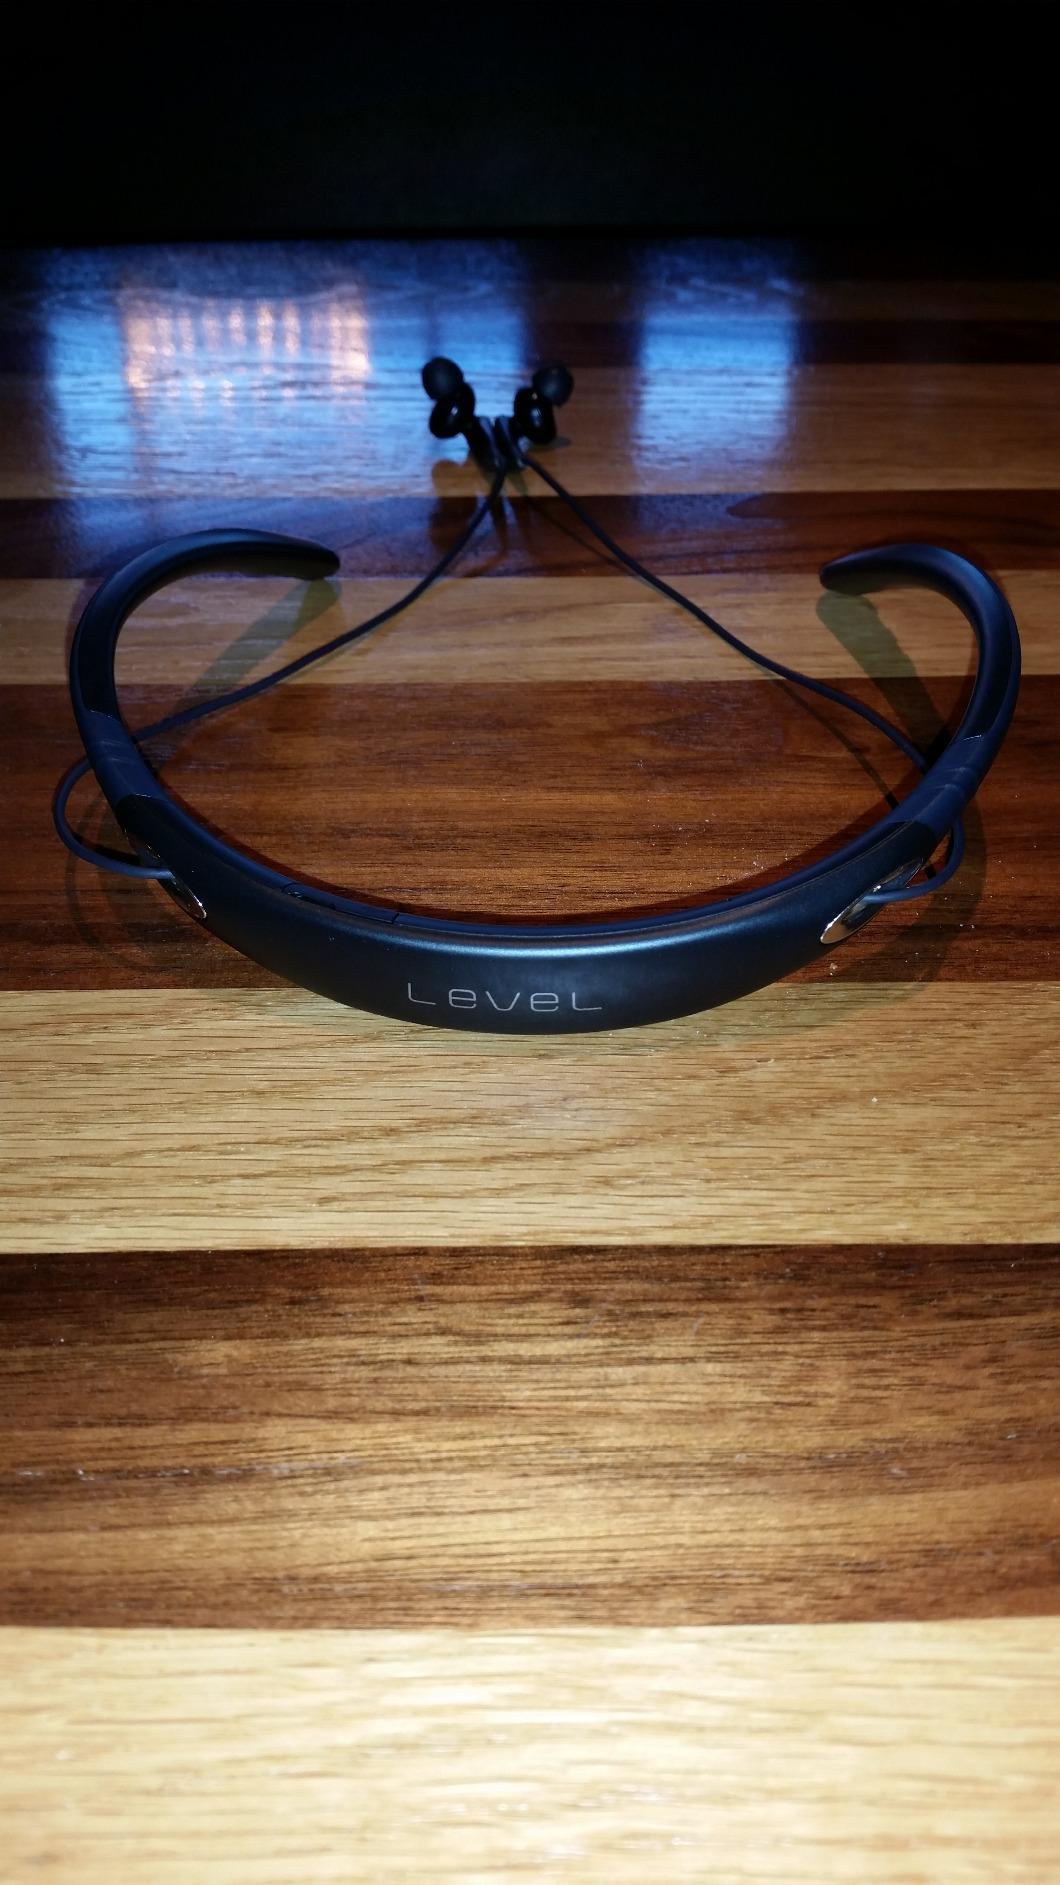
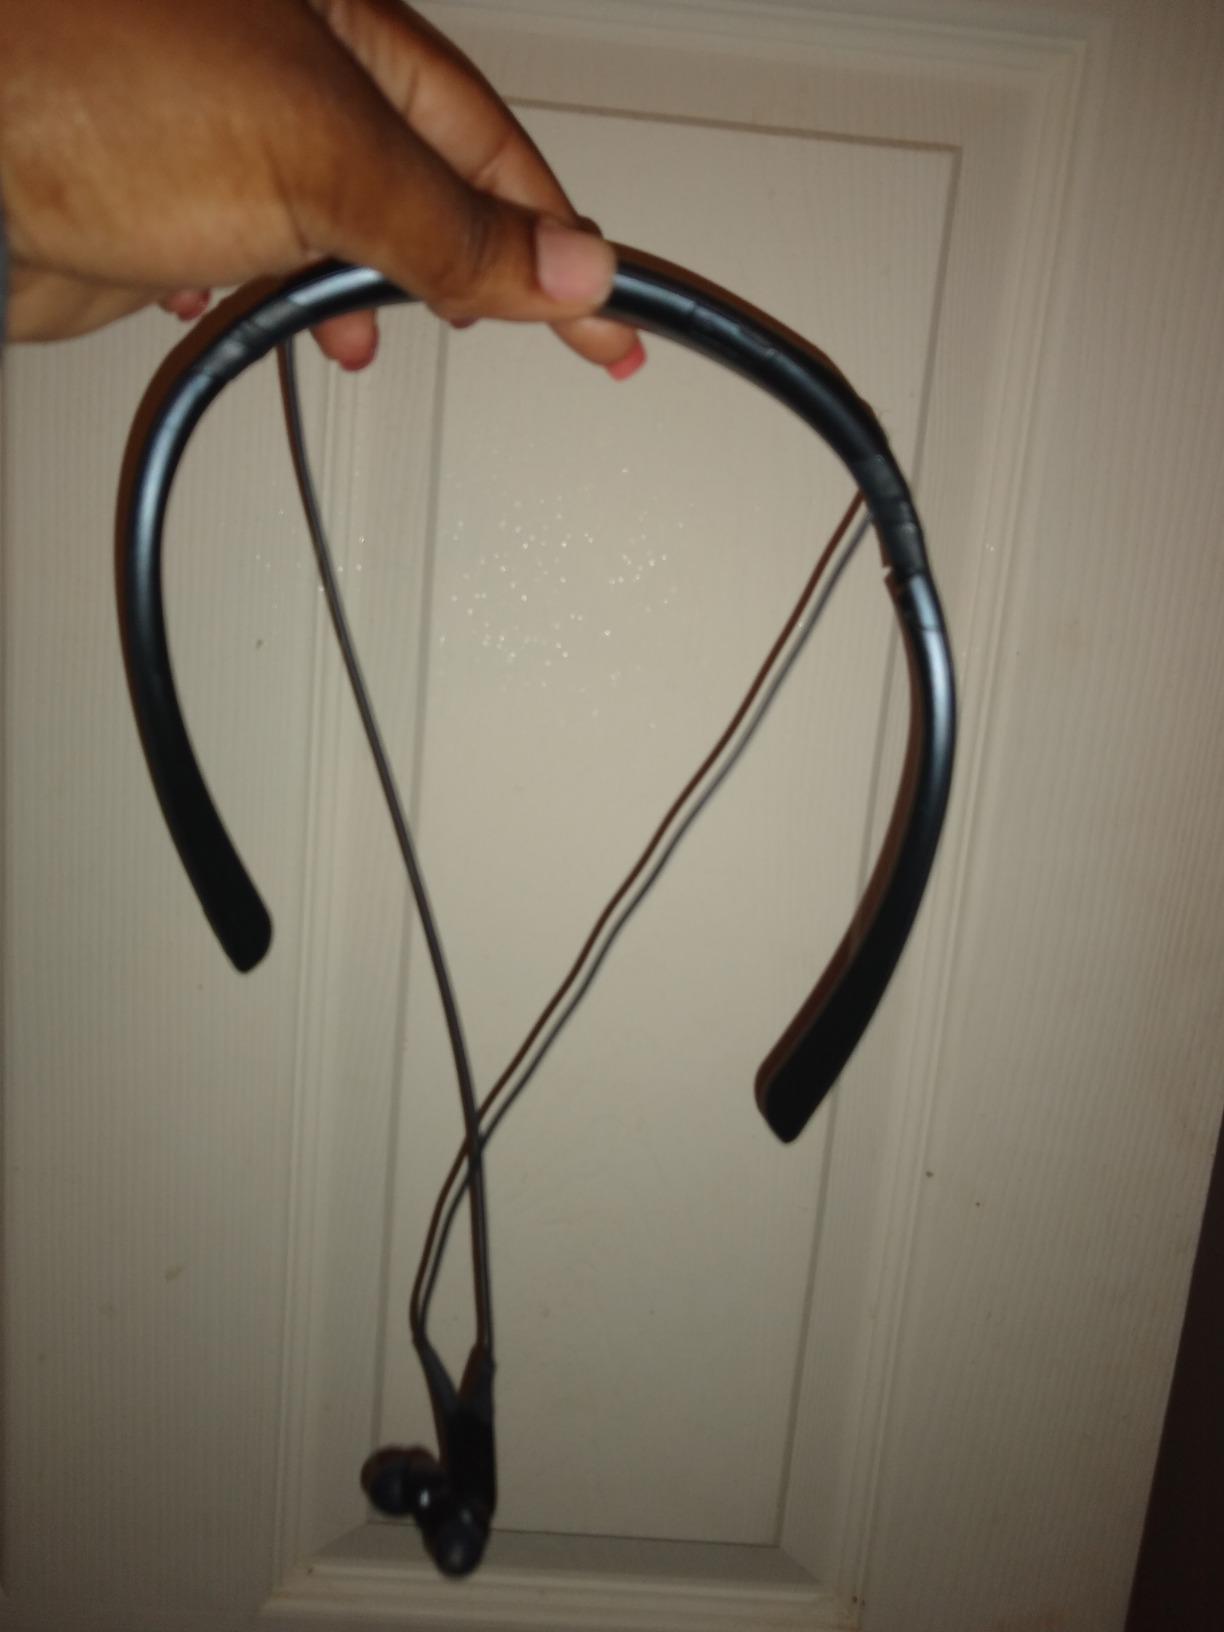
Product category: headphones
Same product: yes